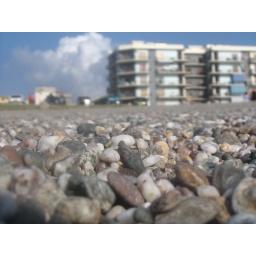
The rocks on the beach in Milazzo